Window manager

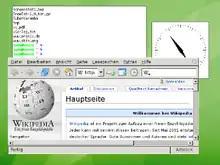
Under X11, when the window manager is not running, the window decorations are missing for most windows.

A window manager is system software that controls the placement and appearance of windows within a windowing system in a graphical user interface. Most window managers are designed to help provide a desktop environment. They work in conjunction with the underlying graphical system that provides required functionality—support for graphics hardware, pointing devices, and a keyboard—and are often written and created using a widget toolkit.